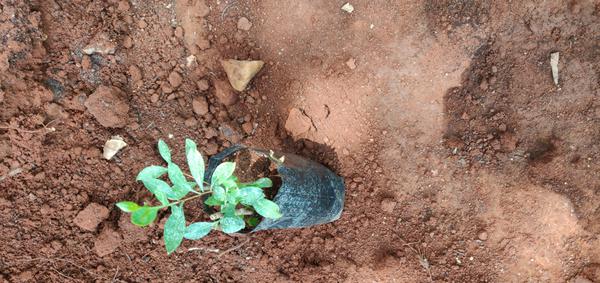
Plant: Henna